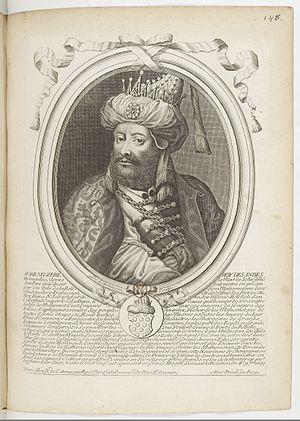
Les augustes représentations de tous les rois de France, depuis Pharamond jusqu'à Louis XIV,... avec un abrégé historique sous chacun, contenant leurs naissances, inclinations et actions plus remarquables pendant leurs règnes